E3 2015

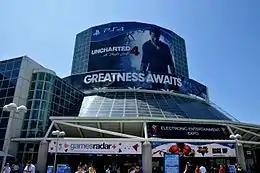
The Los Angeles Convention Center during E3 2015, with "" and "Street Fighter V" occupying entrance advertising

The Electronic Entertainment Expo 2015 (E3 2015) was the 21st E3 held. The event took place at the Los Angeles Convention Center in Los Angeles, California. It took place from June 16 to June 18, 2015, with 52,200 total attendees.